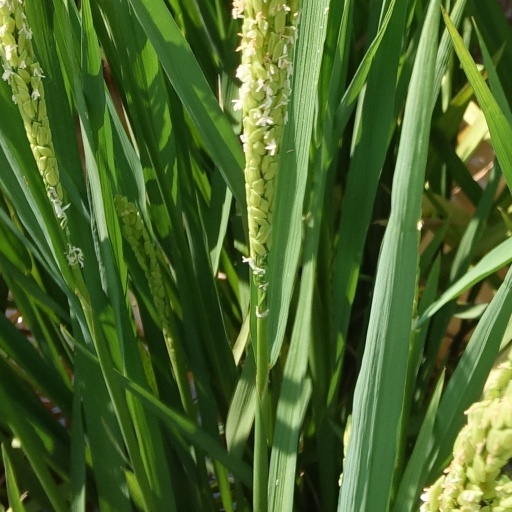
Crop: rice